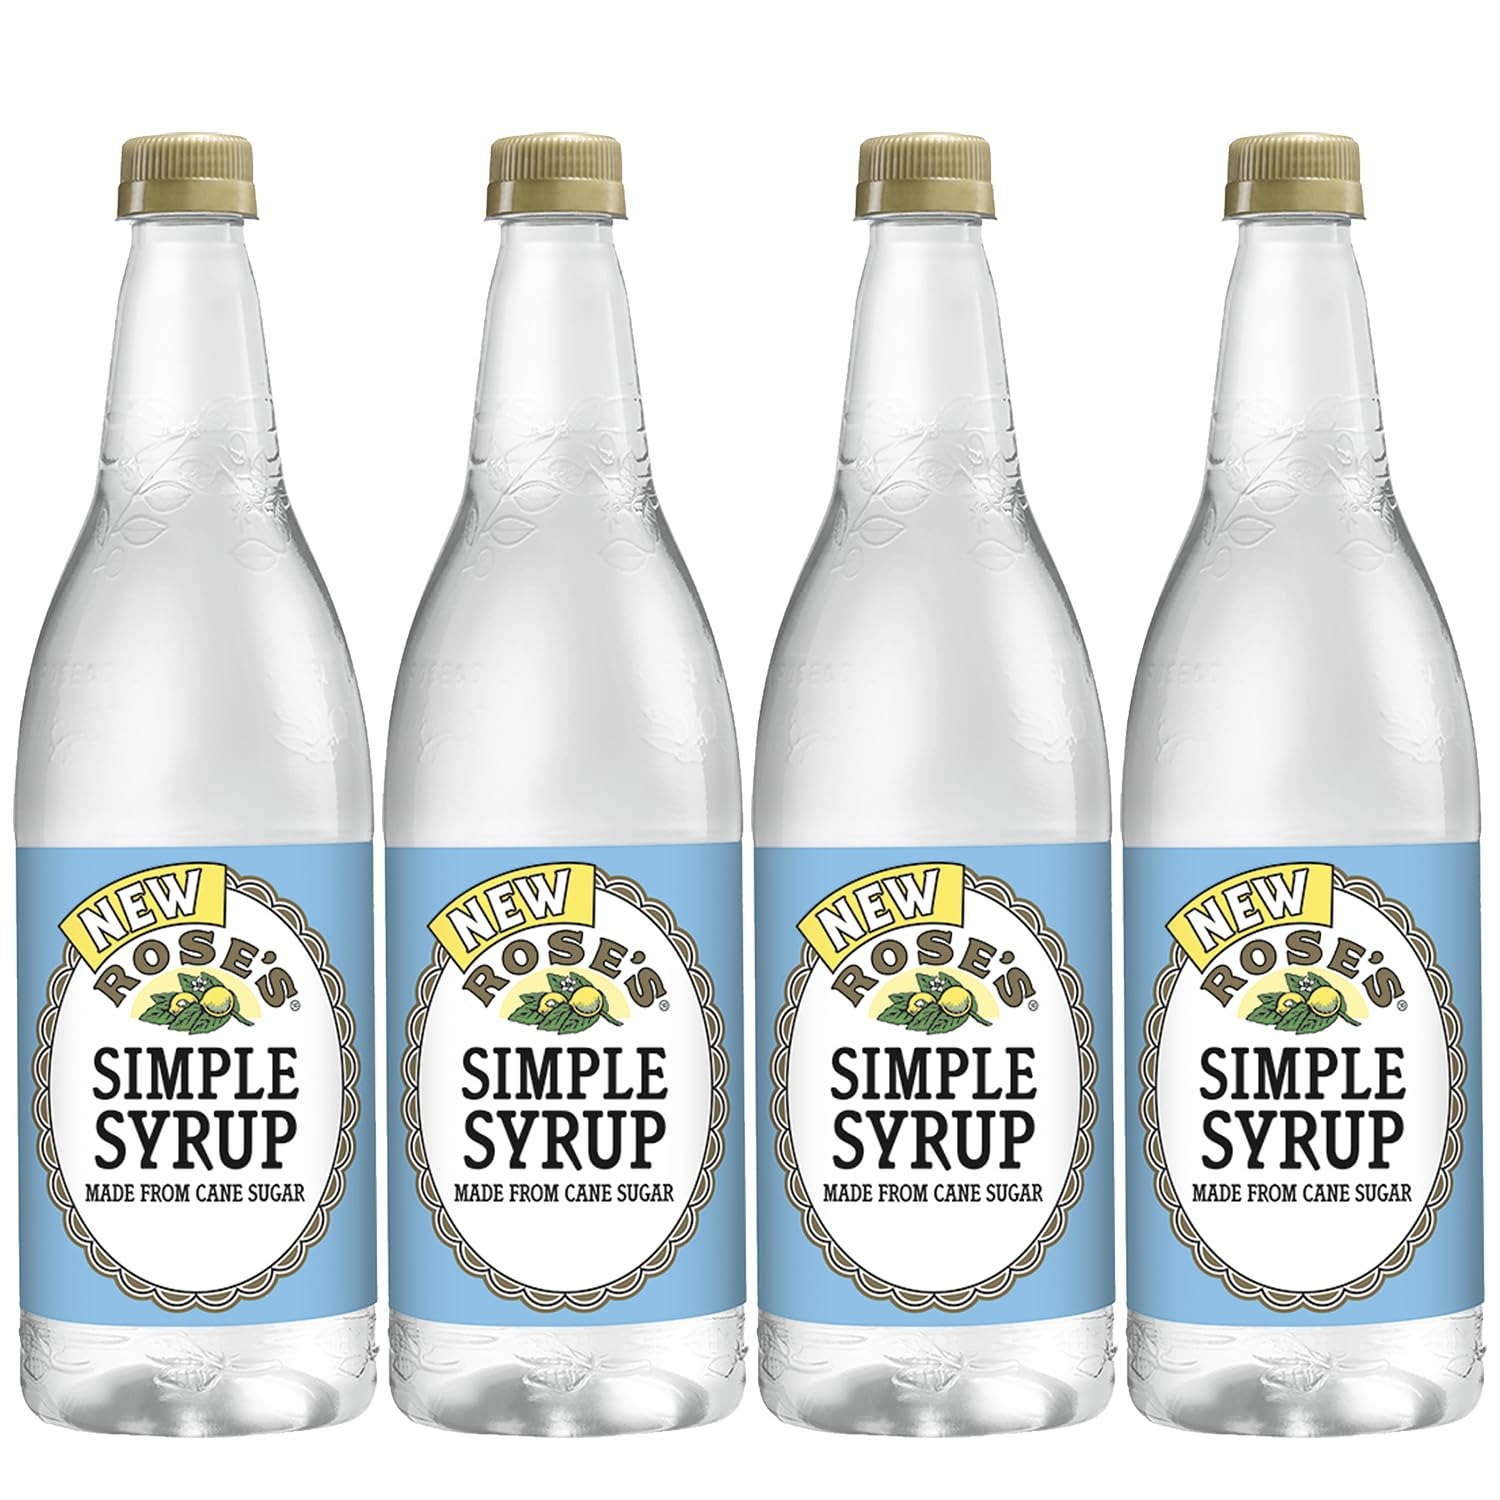
Item Name: Rose’s Sweetened Simple Syrup 1 Liter Bottle | Perfect for Cocktails, Beverages, and Mixers
Bullet Point 1: Simple Syrup: Delivers a clean and pure sweetness, allowing you to easily add just the right amount of sweetness to a variety of beverages. Unlike granulated sugar, it blends seamlessly into your drinks, ensuring an even and consistent flavor throughout. Use this versatile syrup to sweeten cocktails, mocktails, seasonal beverages, or add a touch of sweetness to your coffee and tea creations.
Bullet Point 2: Trusted for Over a Century: Rose’s has been the go-to brand for premium mixers for more than 100 years, earning the trust of bartenders and cocktail enthusiasts alike.
Bullet Point 3: Exceptional Quality: Renowned for its consistent, high-quality mixers, Rose’s ensures your cocktails are always perfectly balanced and flavorful.
Bullet Point 4: Versatile Flavor Range: Available in a variety of flavors, including Lime, Grenadine, Peach, Blueberry, Sweet and Sour, Strawberry, and Simple Syrup, to complement a wide array of cocktail recipes.
Bullet Point 5: Perfect for Classic & Modern Cocktails: Whether you're mixing timeless drinks or creating new concoctions, Rose’s mixers add a touch of excellence to every beverage.
Value: 34.0
Unit: Fl Oz

Price: 52.98